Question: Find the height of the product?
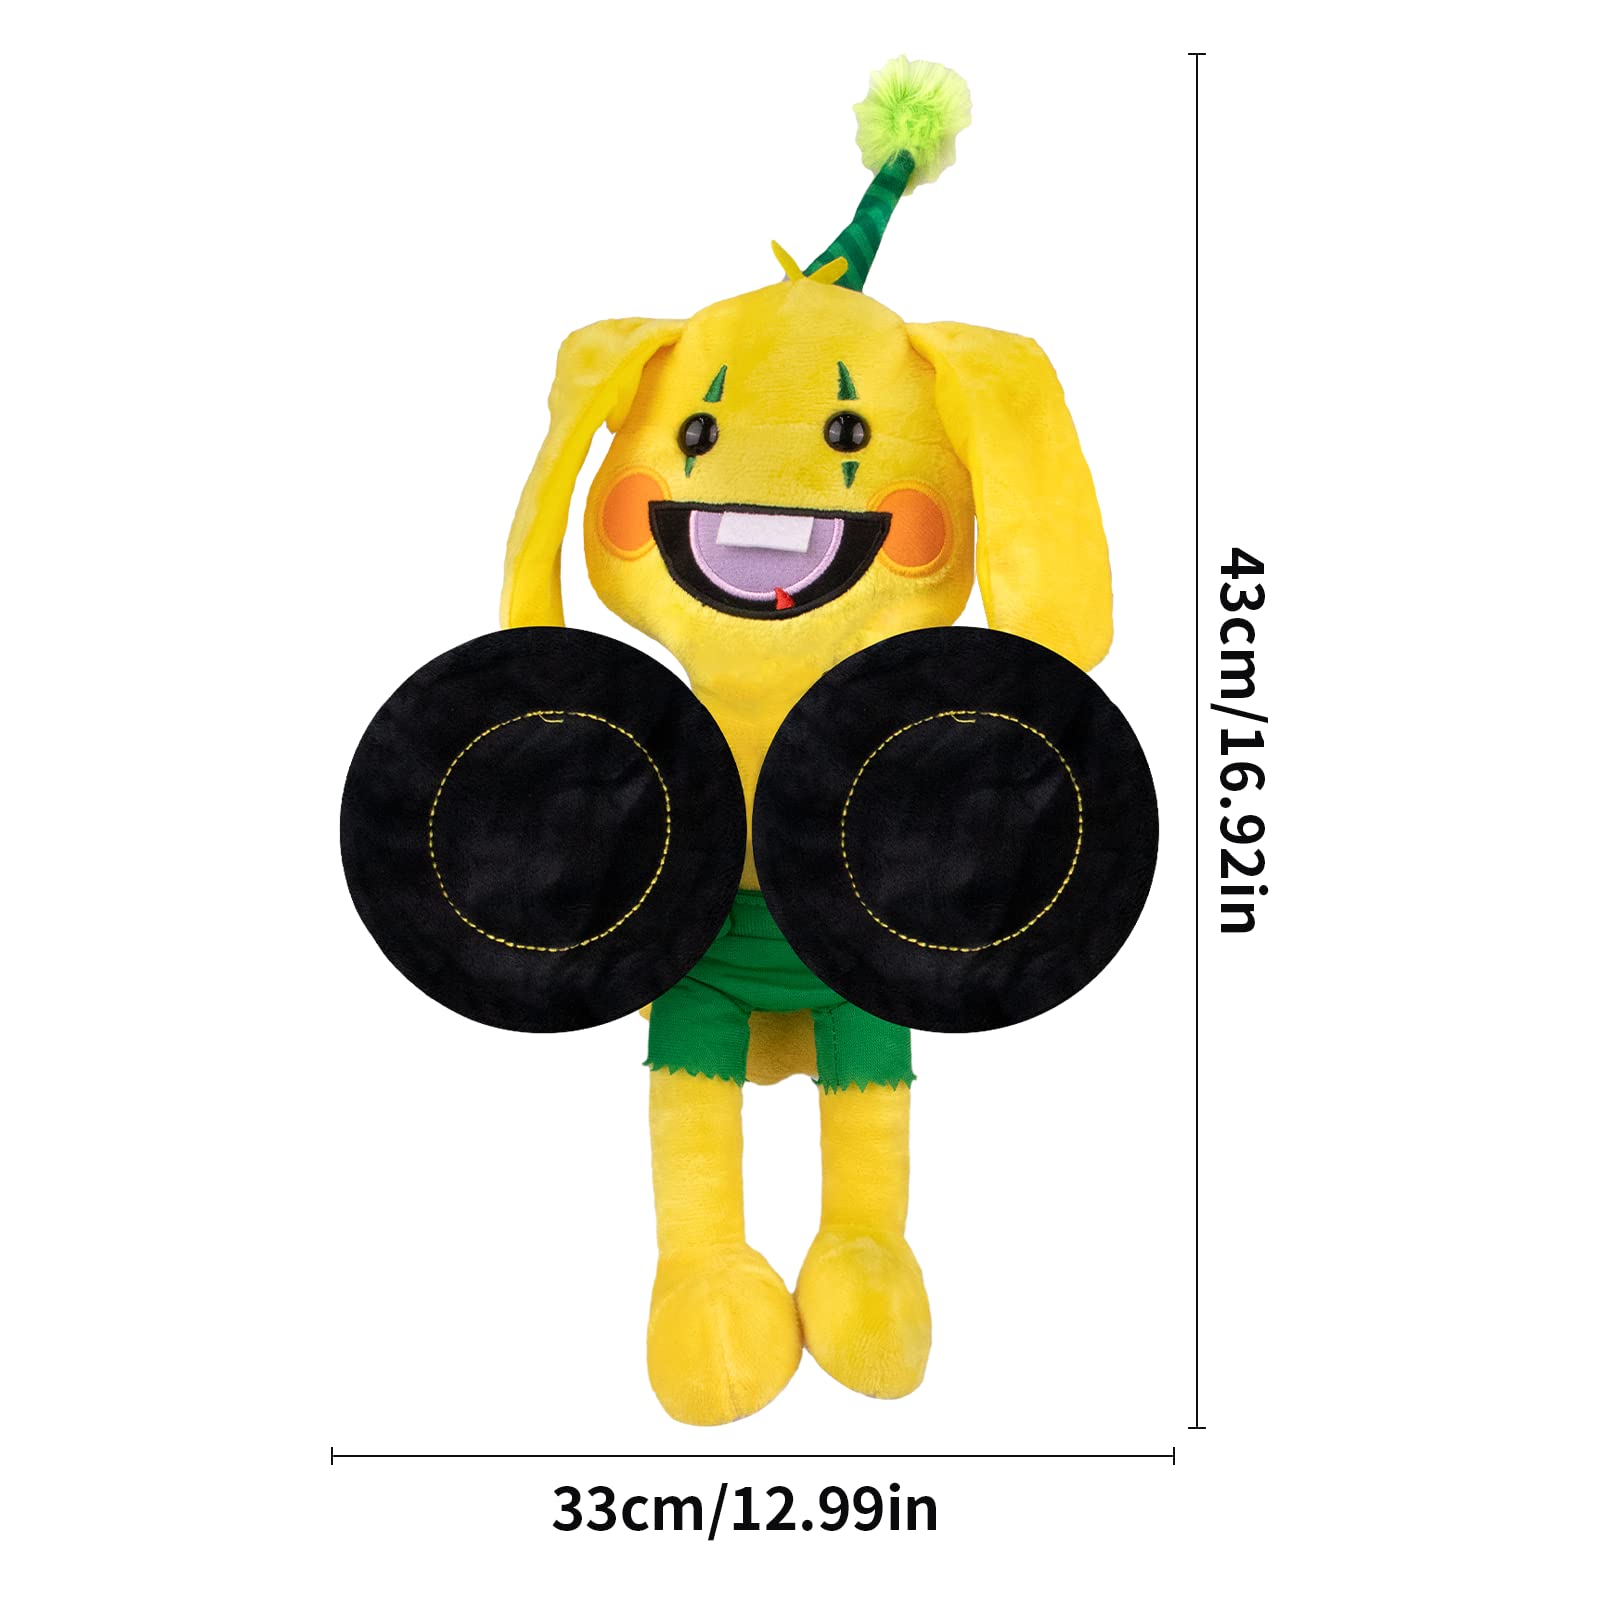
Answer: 43.0 centimetre